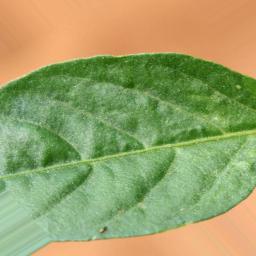
Label: mites_and_trips